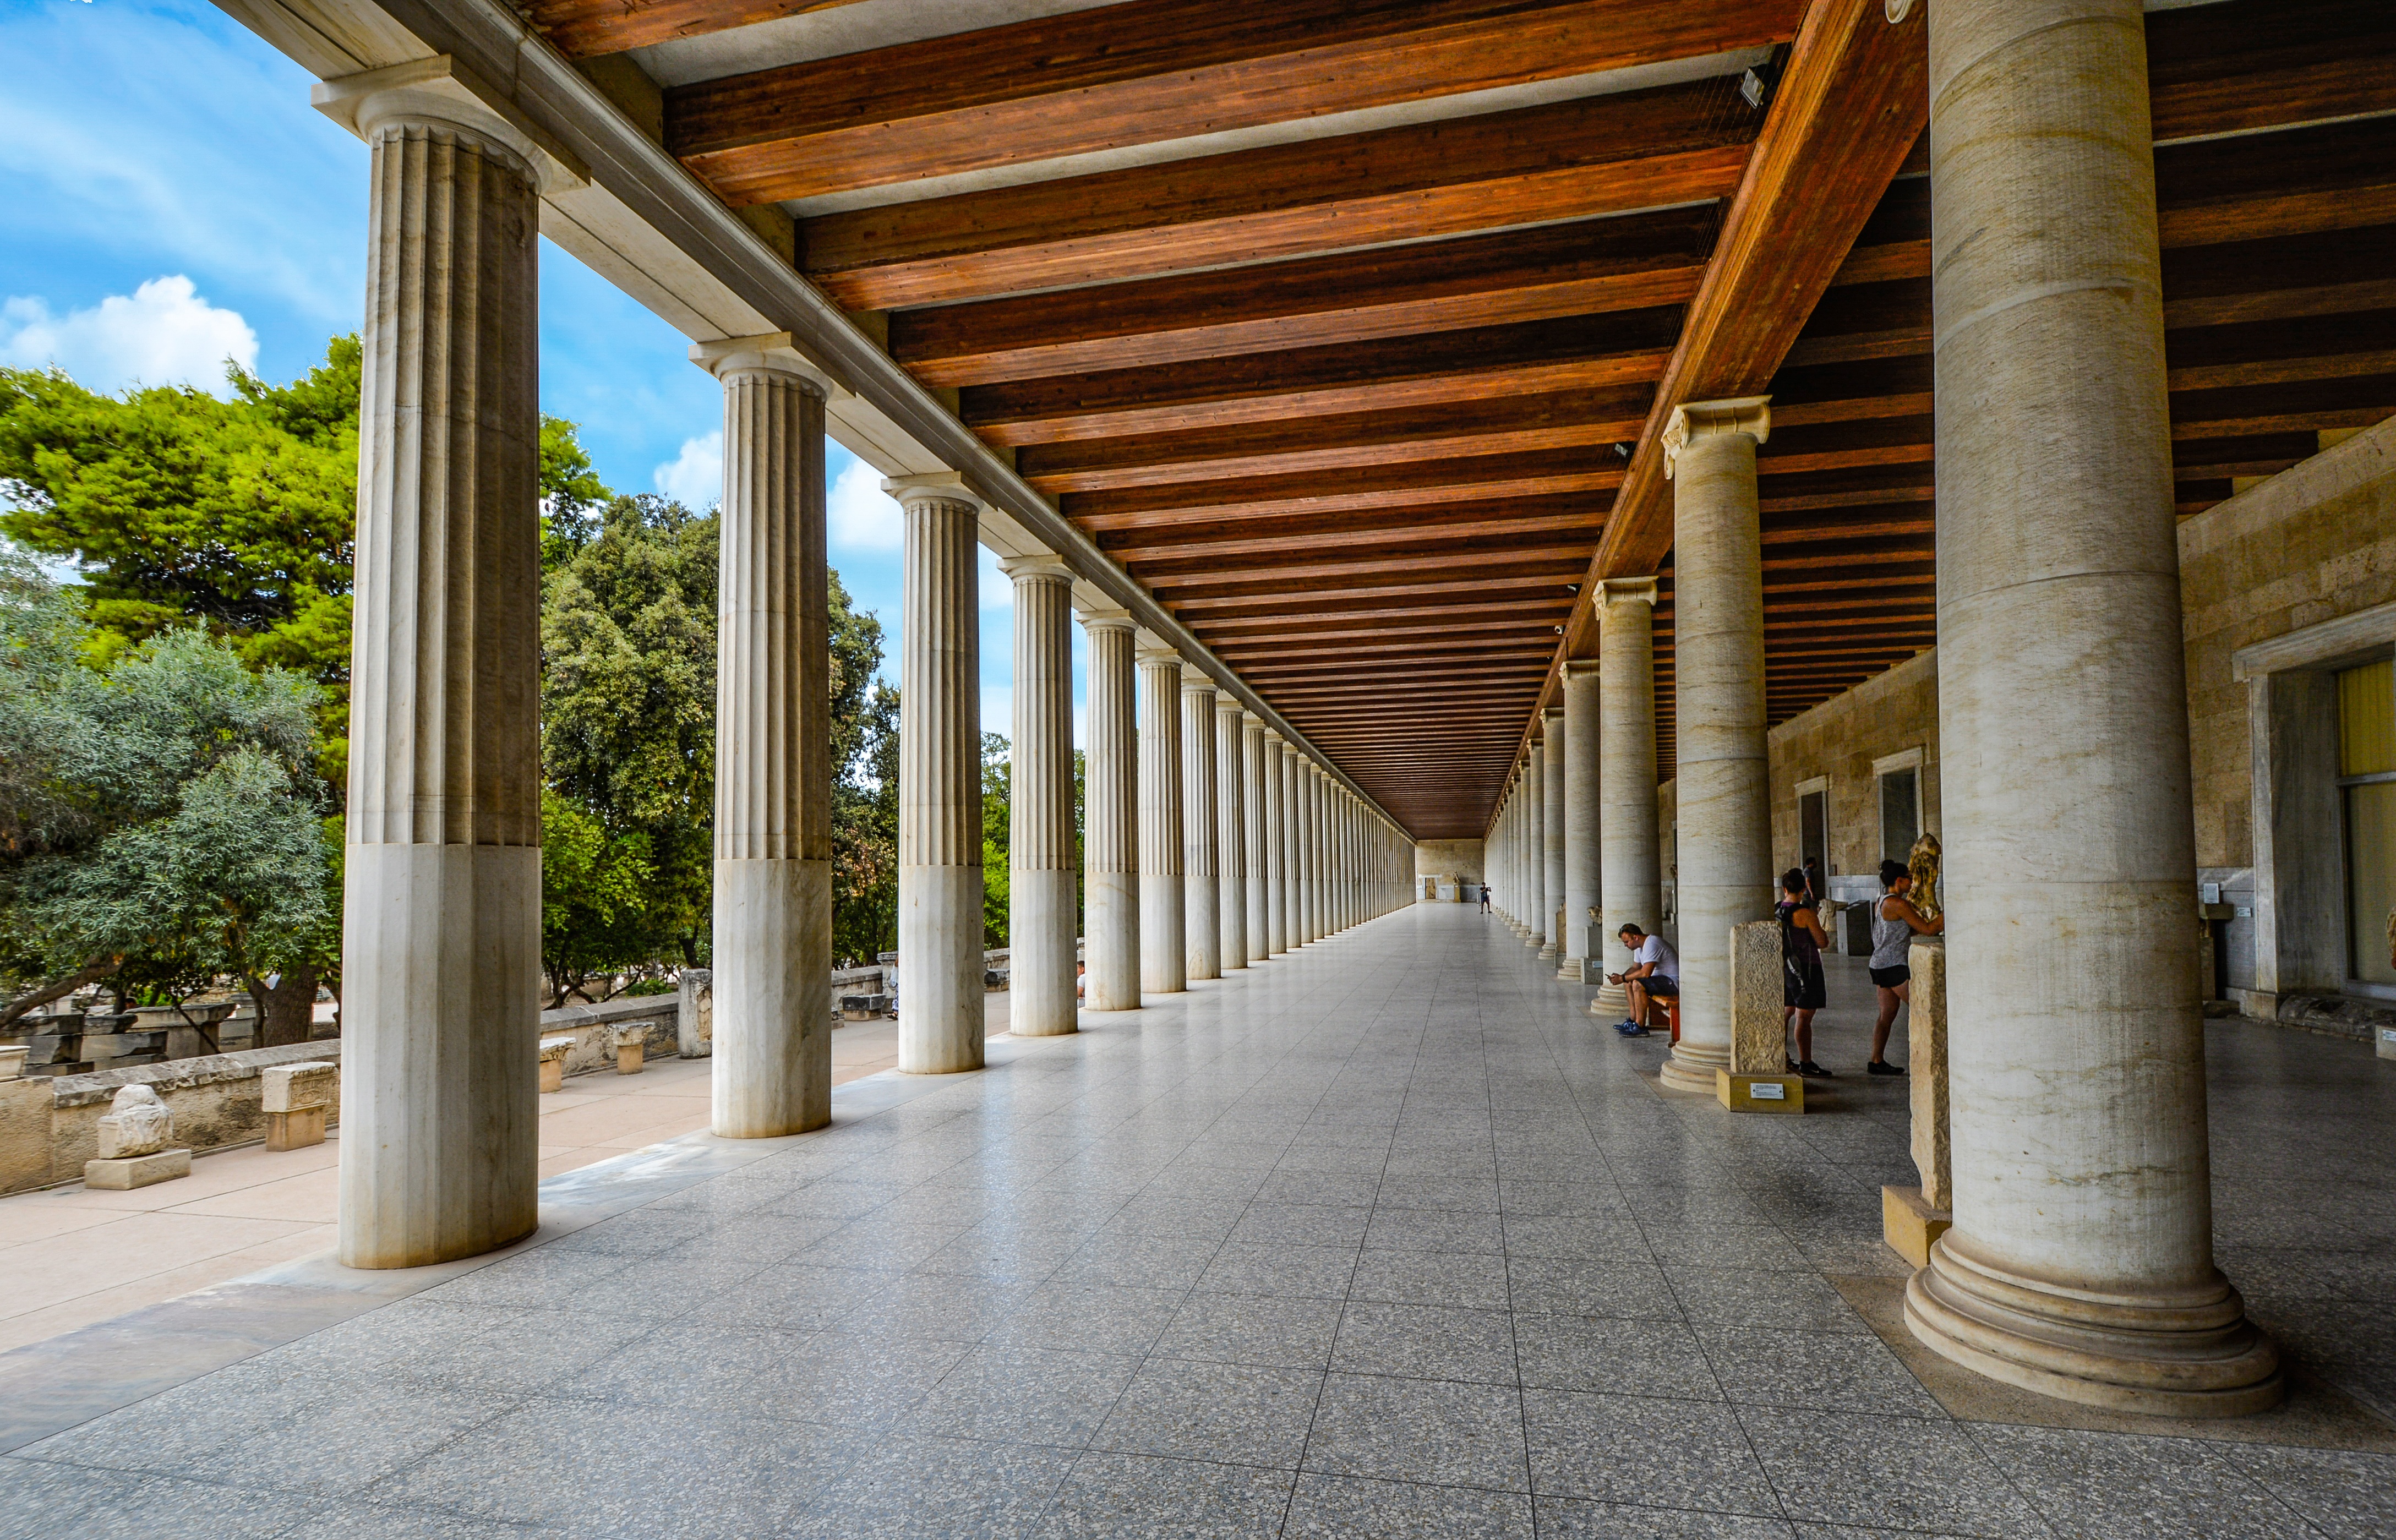
architecture, structure, walkway, travel, column, greek, museum, facade, columns, greece, arcade, estate, athens, acropolis, outdoor structure